Tretinoin

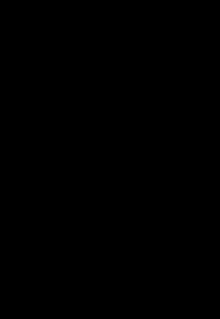
Biosynthetic pathway of tretinon

All-trans retinoic acid is produced by the body from dietary factors including retinol, retinyl esters or beta-carotene. The beta-carotene is first cleaved by beta-carotene 15-15'-monooxygenase to retinol which is subsequently oxidized by RDH and ALDH enzymes to produce all-trans retinoic acid (see retinoic acid). Tretinoin is produced synthetically using standard industrial practices.